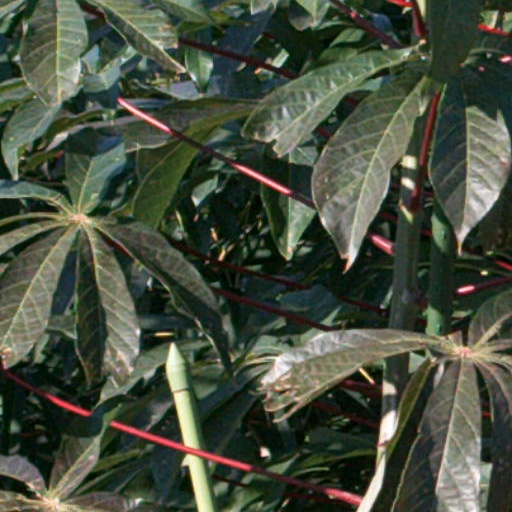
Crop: cassava